Anne Seymour, Duchess of Somerset

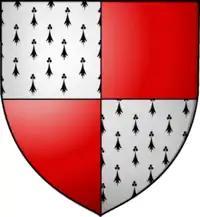
Arms of Stanhope: "Quarterly ermine and gules"

Anne Seymour, Duchess of Somerset (née Stanhope; before 1512 – 16 April 1587) was the second wife of Edward Seymour, 1st Duke of Somerset (c. 1500–1552), who held the office of Lord Protector during the first part of the reign of their nephew King Edward VI. The Duchess was briefly the most powerful woman in England. During her husband's regency she unsuccessfully claimed precedence over the queen dowager, Catherine Parr.